Emil Kiesewetter

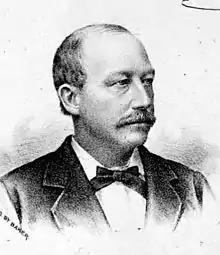
circa 1880

Emil Kiesewetter (May 15, 1845 – October 28, 1924) was a Democratic politician in the U.S. State of Ohio. He was the Ohio State Auditor from 1884 to 1888.